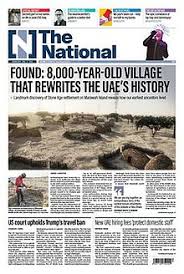
Label: paper